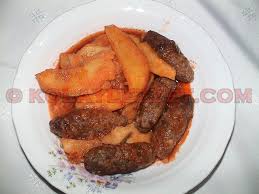
Yemek: izmir_kofte